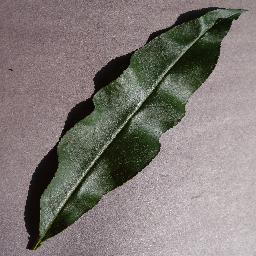
Label: Peach___healthy